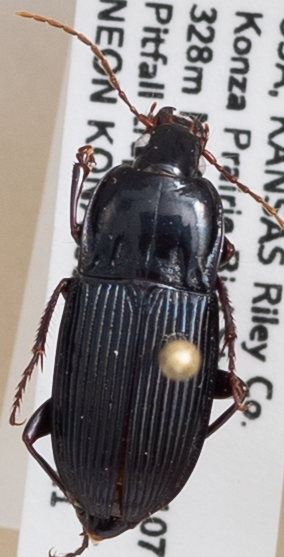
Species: Pterostichus permundus
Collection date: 2019-09-11
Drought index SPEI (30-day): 1.498
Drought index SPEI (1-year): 1.69
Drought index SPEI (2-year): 1.029